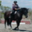
Label: horse